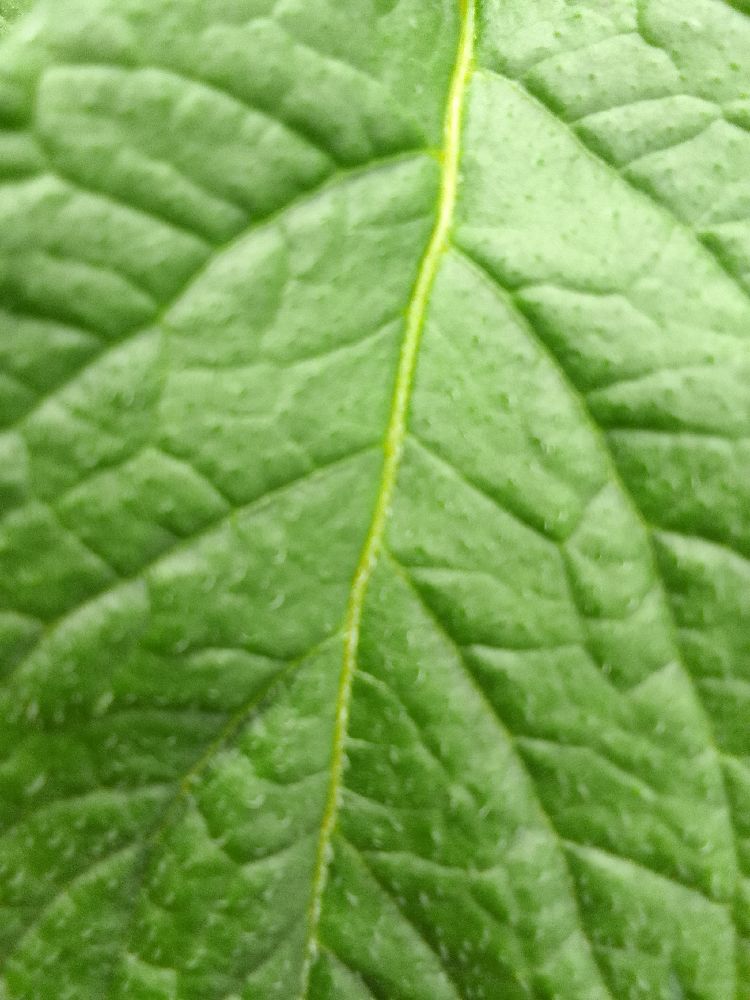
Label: Healthy